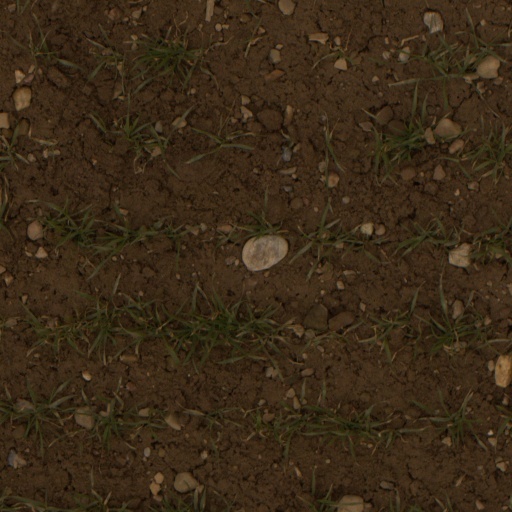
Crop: wheat